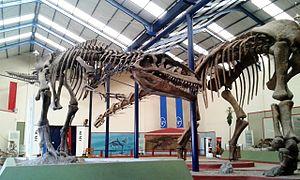
Museo Carmen Funes est un muséum argentin située à Plaza Huincul. Il abrite une collection de fossiles de dinosaures, dont le seul spécimen en bon état du plus grand dinosaure connu, l'Argentinosaurus huinculensis ainsi que le seul embryon de sauropode découvert.
La province de Neuquén est une province d'Argentine, qui se trouve à l'extrémité nord-ouest de la Patagonie argentine. Avec une superficie de 94 378 km², elle est la plus petite province des régions australes du pays. Sa géographie s'abîme sur l'imposante Cordillère des Andes.